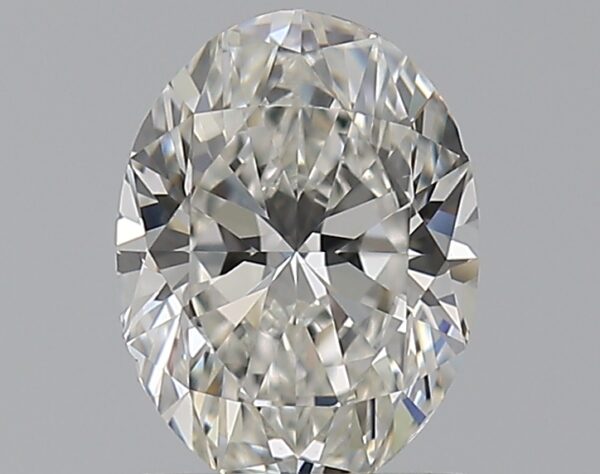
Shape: oval
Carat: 0.72
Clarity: VVS1
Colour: F
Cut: EX
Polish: EX
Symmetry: VG
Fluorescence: ST
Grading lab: GIA
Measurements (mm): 6.82 x 5.07 x 3.19